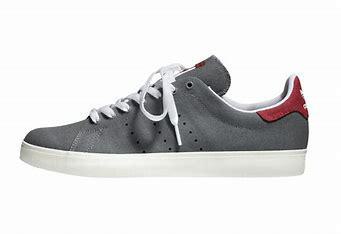
Brand: adidas
Model: Stan Smith Skate